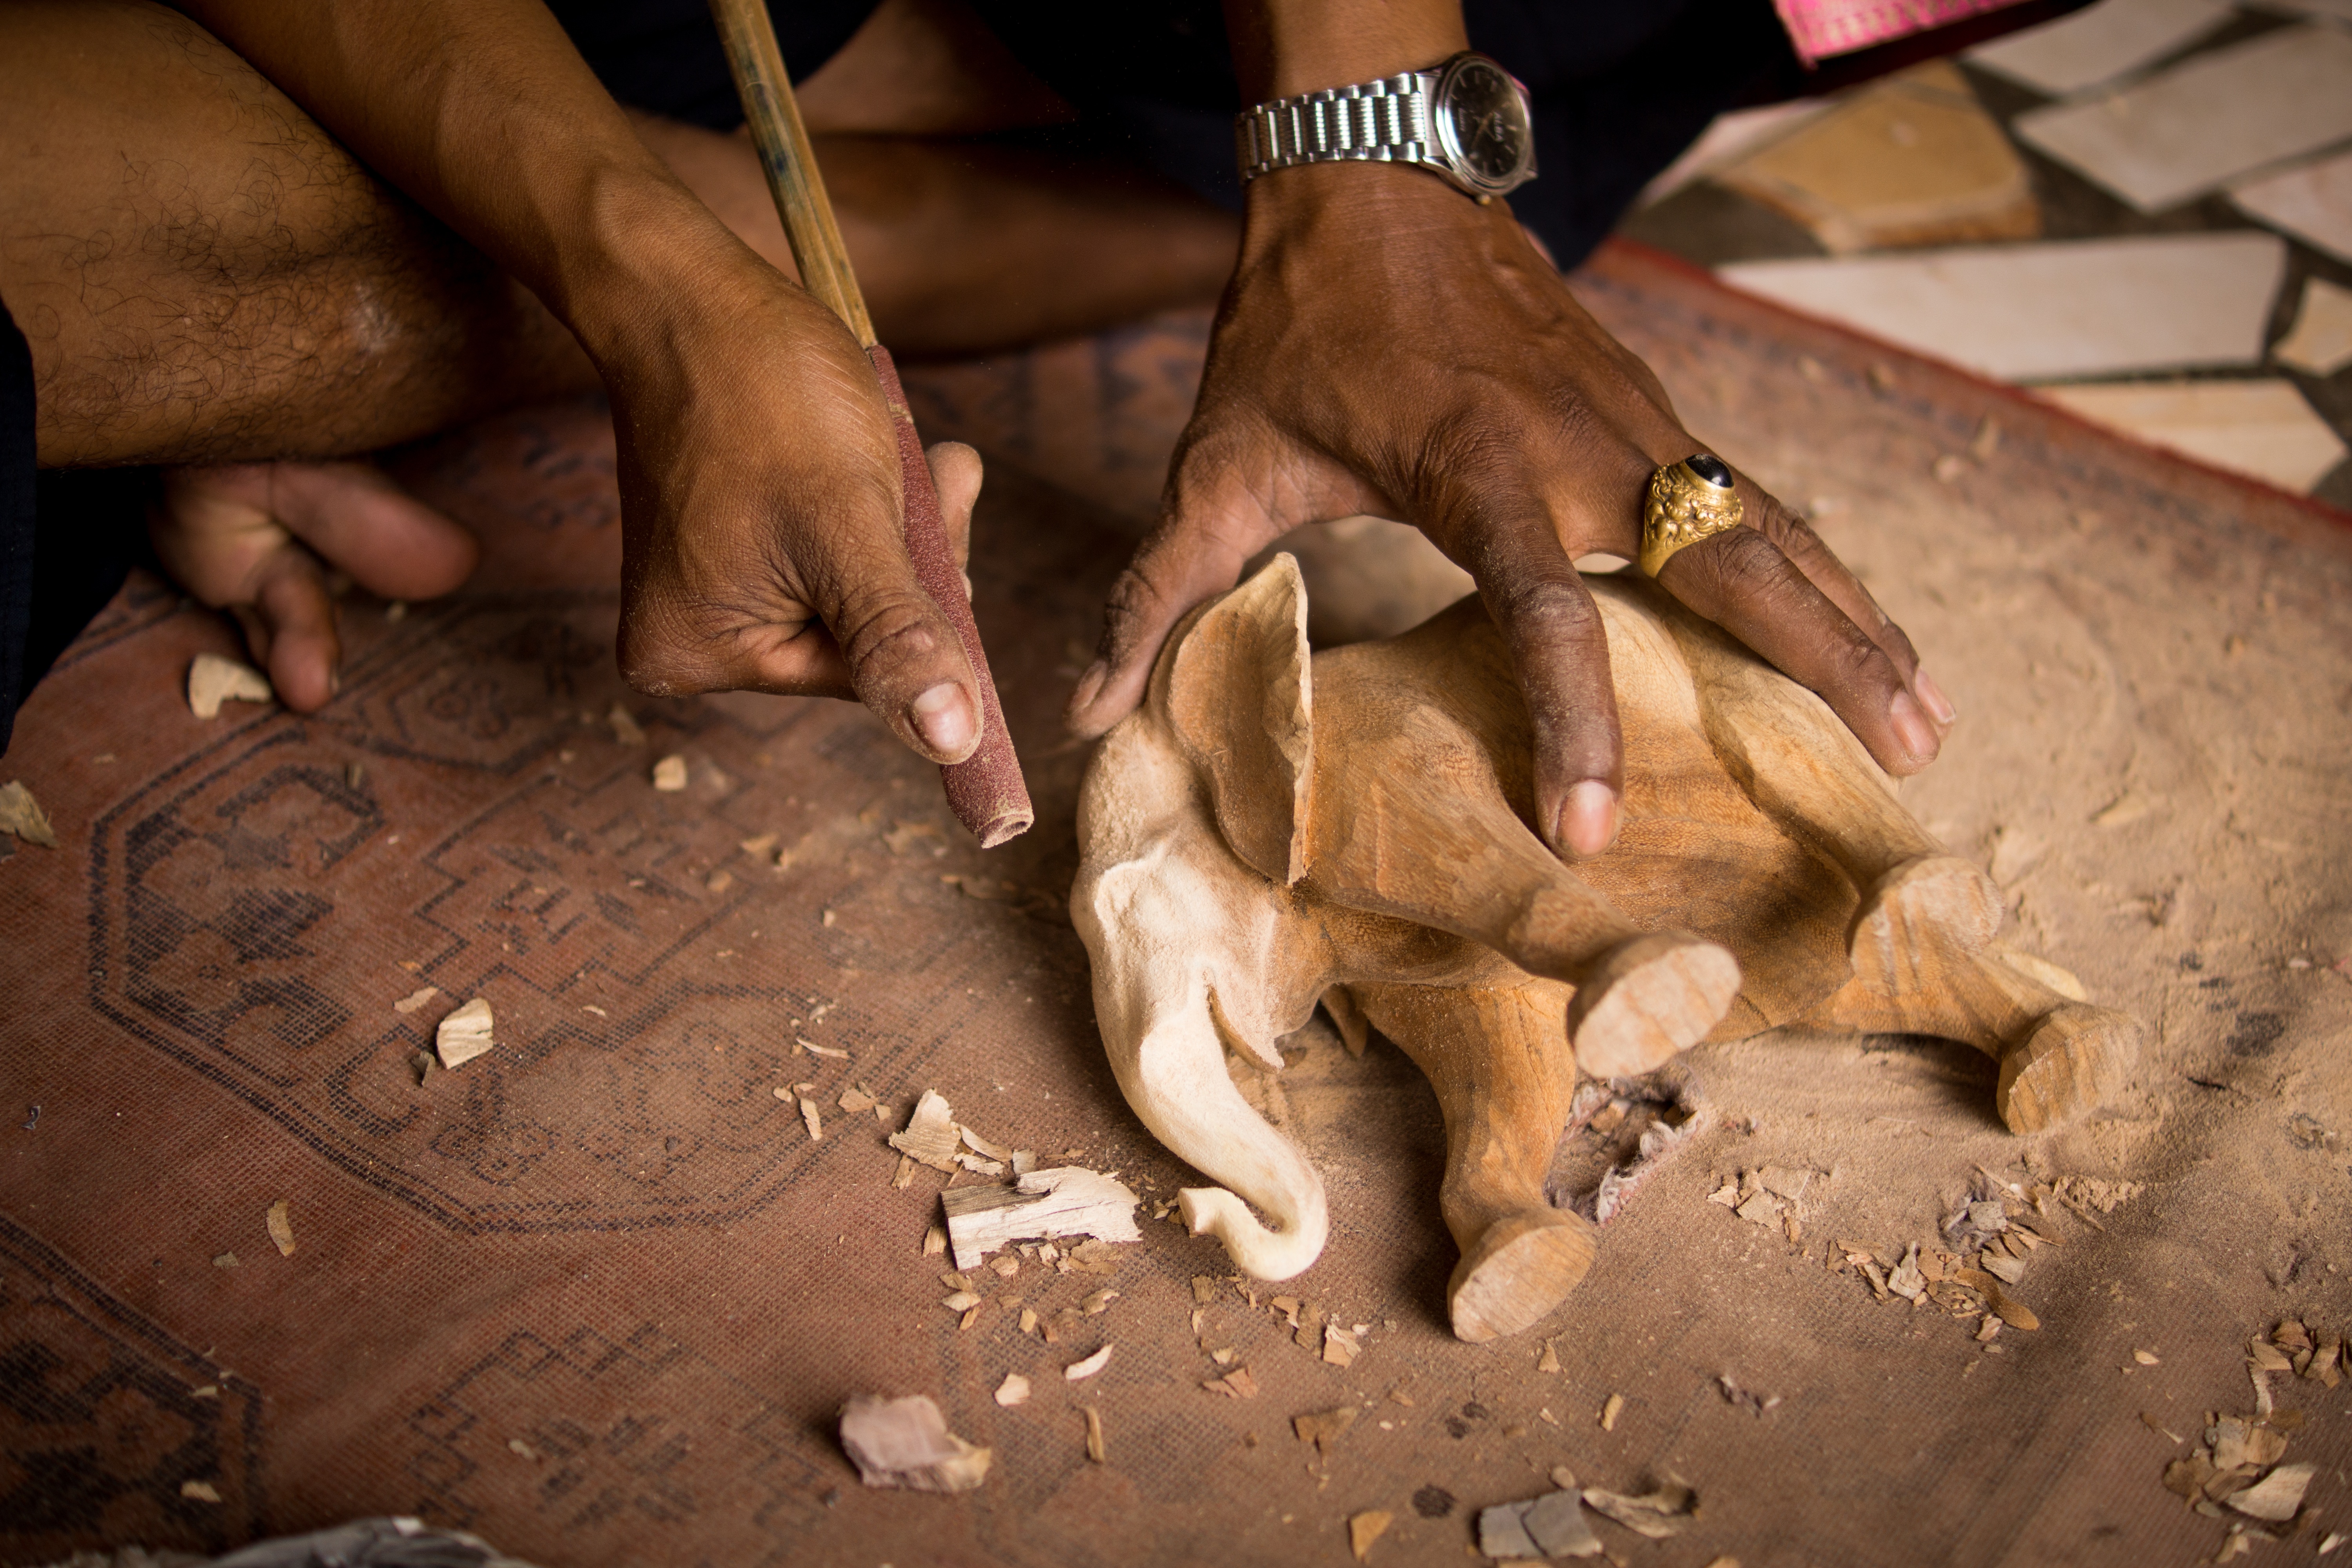
hand, wood, leg, food, sculpture, temple, carving, mythology